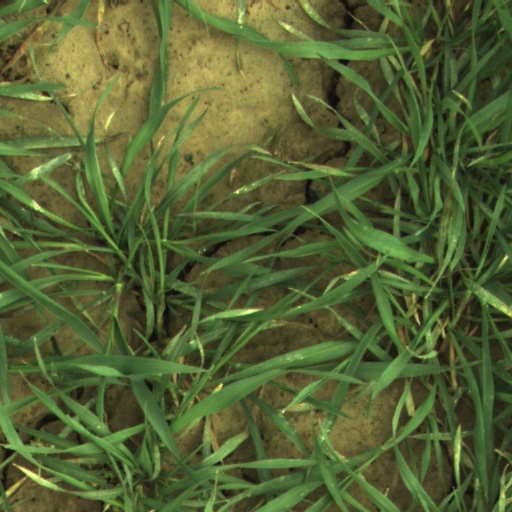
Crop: wheat